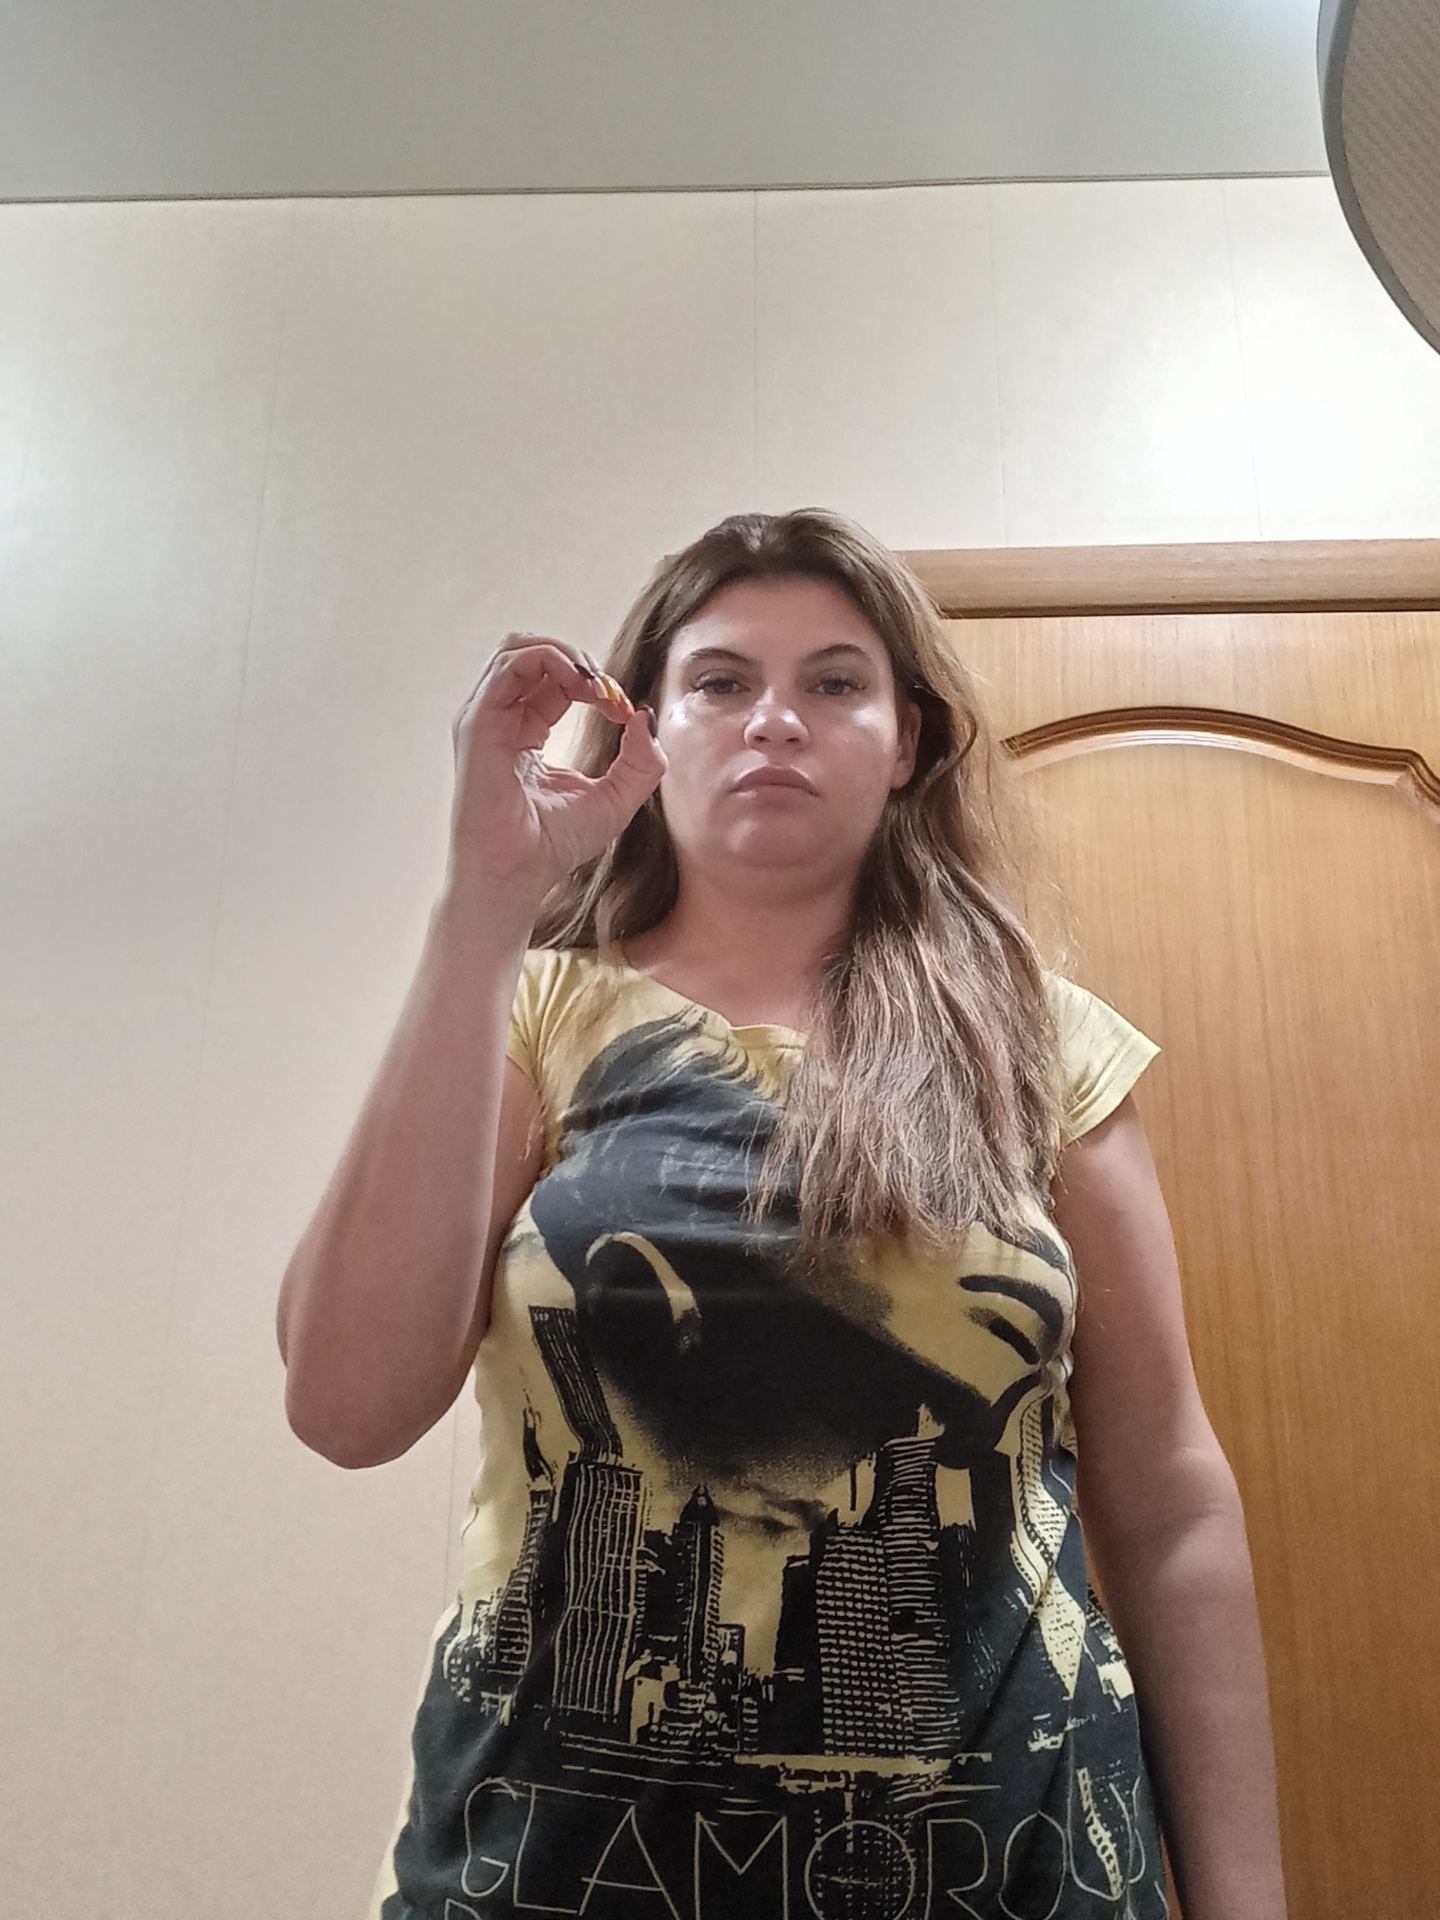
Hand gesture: grip